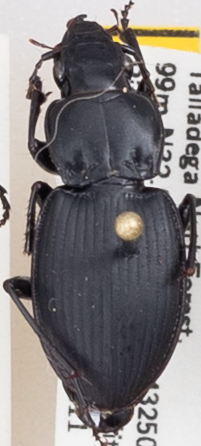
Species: Cyclotrachelus convivus
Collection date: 2021-05-11
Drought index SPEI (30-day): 1.16
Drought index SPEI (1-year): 0.922
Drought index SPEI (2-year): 1.69